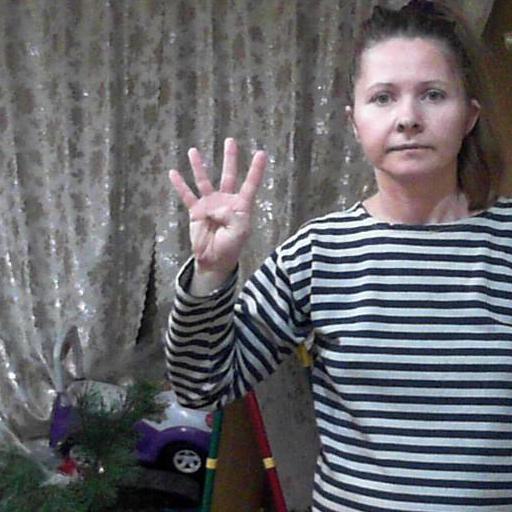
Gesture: four